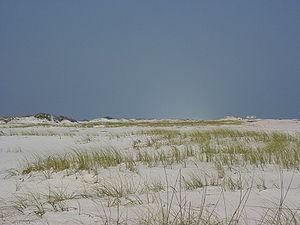
L'archipel des Gulf Islands National Seashore forment une suite d'îles sableuses au large de la côte américaine du golfe du Mexique, à la limite des deux États de la Floride et du Mississippi aux États-Unis.
Santa Rosa Island est un île-barrière, d'une soixantaine de kilomètres, le long des côtes de Floride, dans la baie de Pensacola. Elle est située à cinquante kilomètres de la frontière avec l'État de l'Alabama. L'île abrite les localités de Pensacola Beach, Navarre Beach et Okaloosa Island.